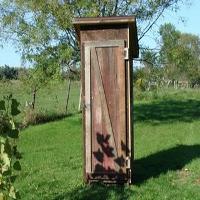
Weather: sun or clear